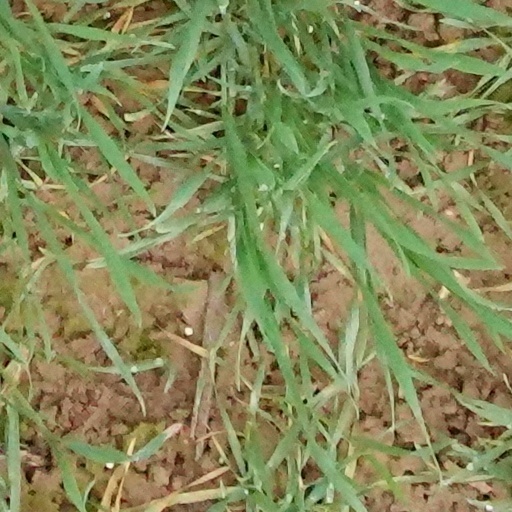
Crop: wheat